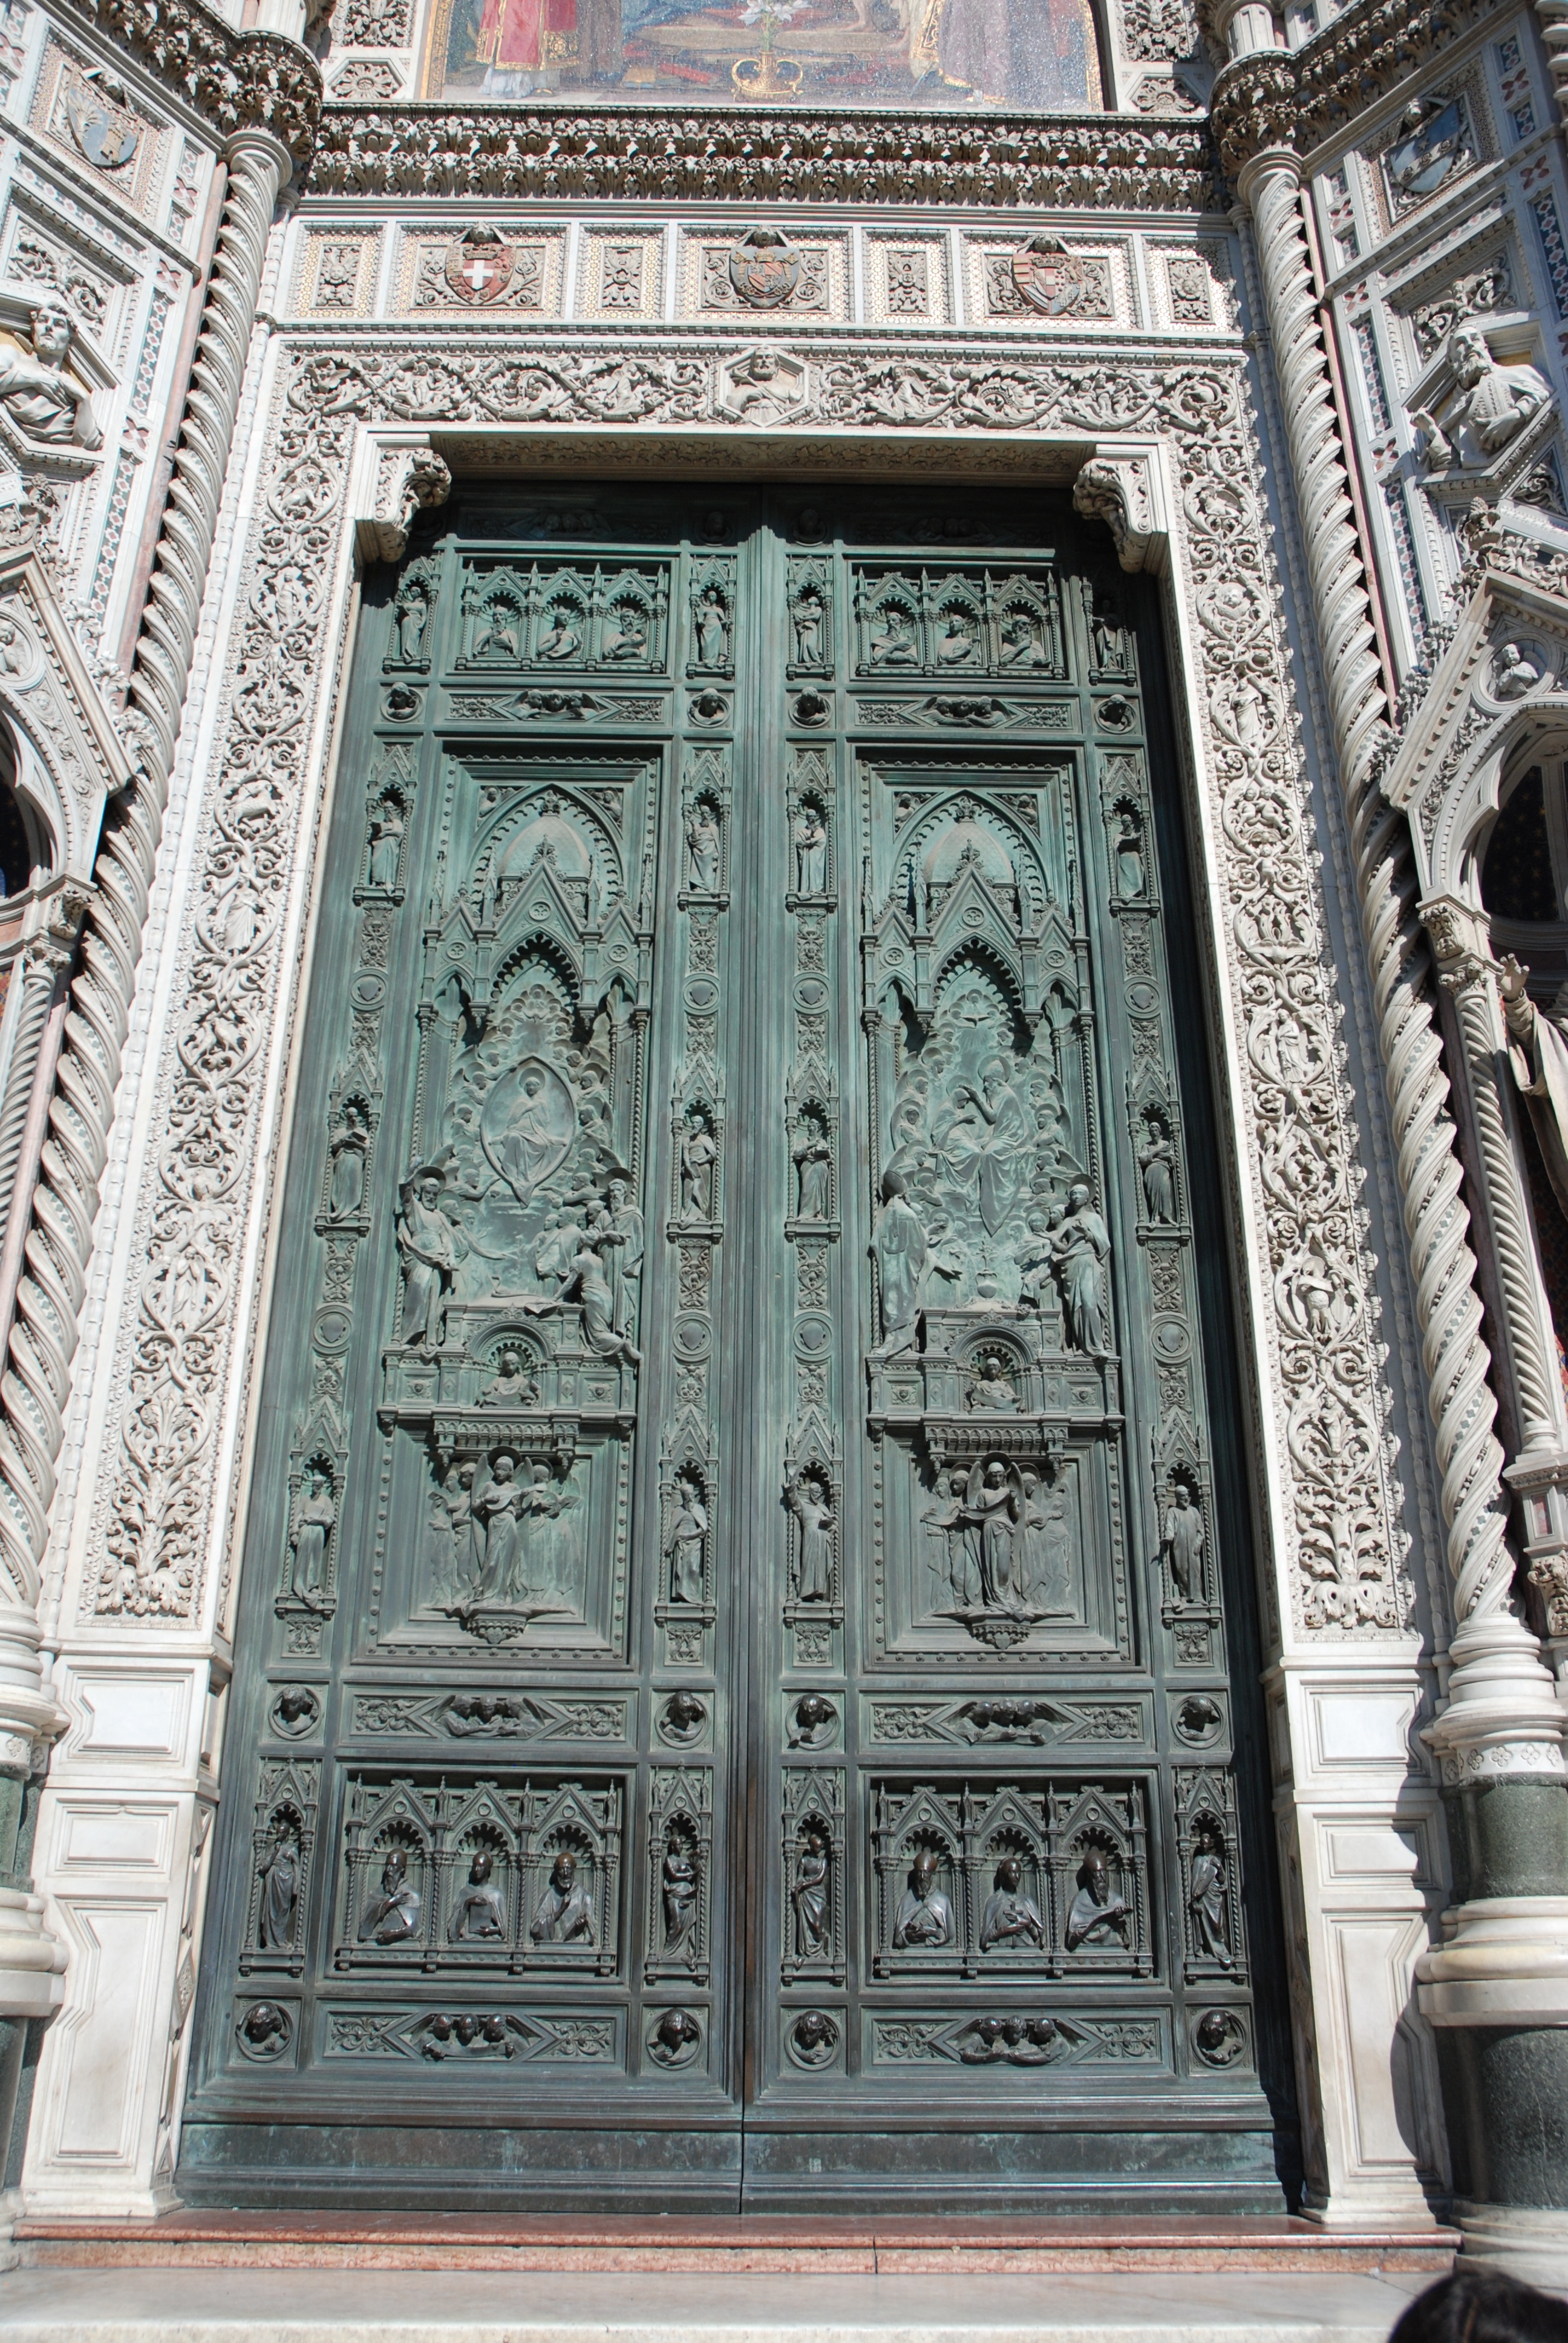
architecture, view, building, palace, city, monument, statue, column, landmark, italy, facade, cathedral, tourism, door, place of worship, baptistery, sculpture, tour, symmetry, churches, statues, italia, sculptures, culture, basilica, florence, monuments, the art of, ancient history